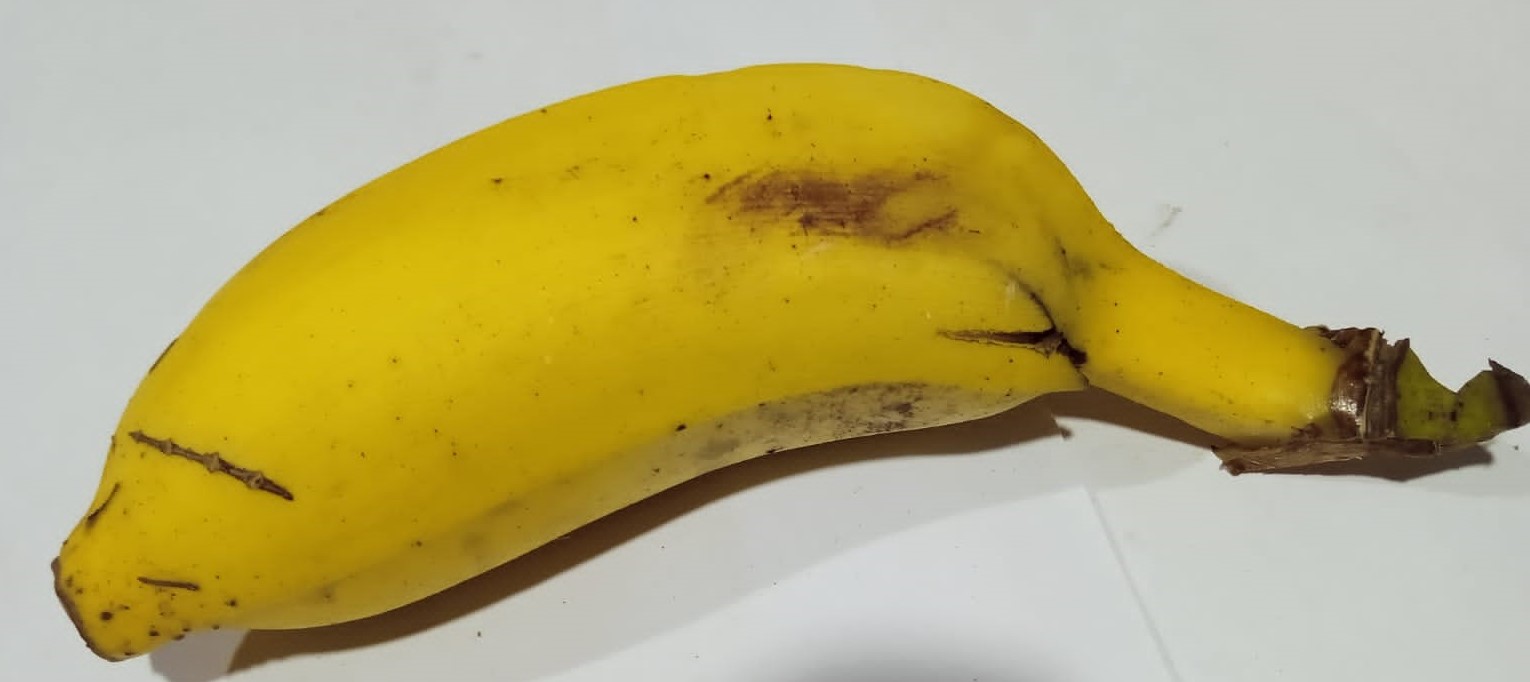
Fruit: banana
Condition: fresh